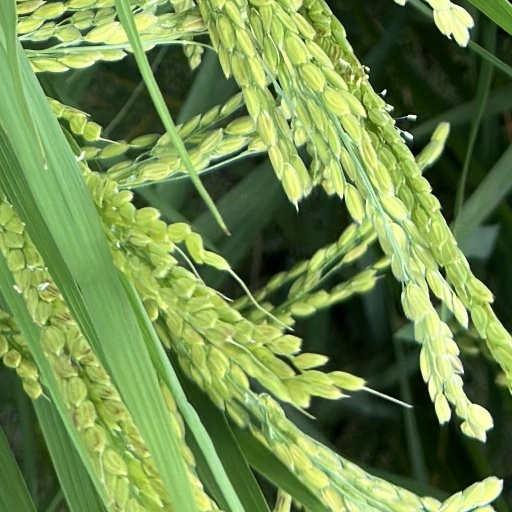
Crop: rice